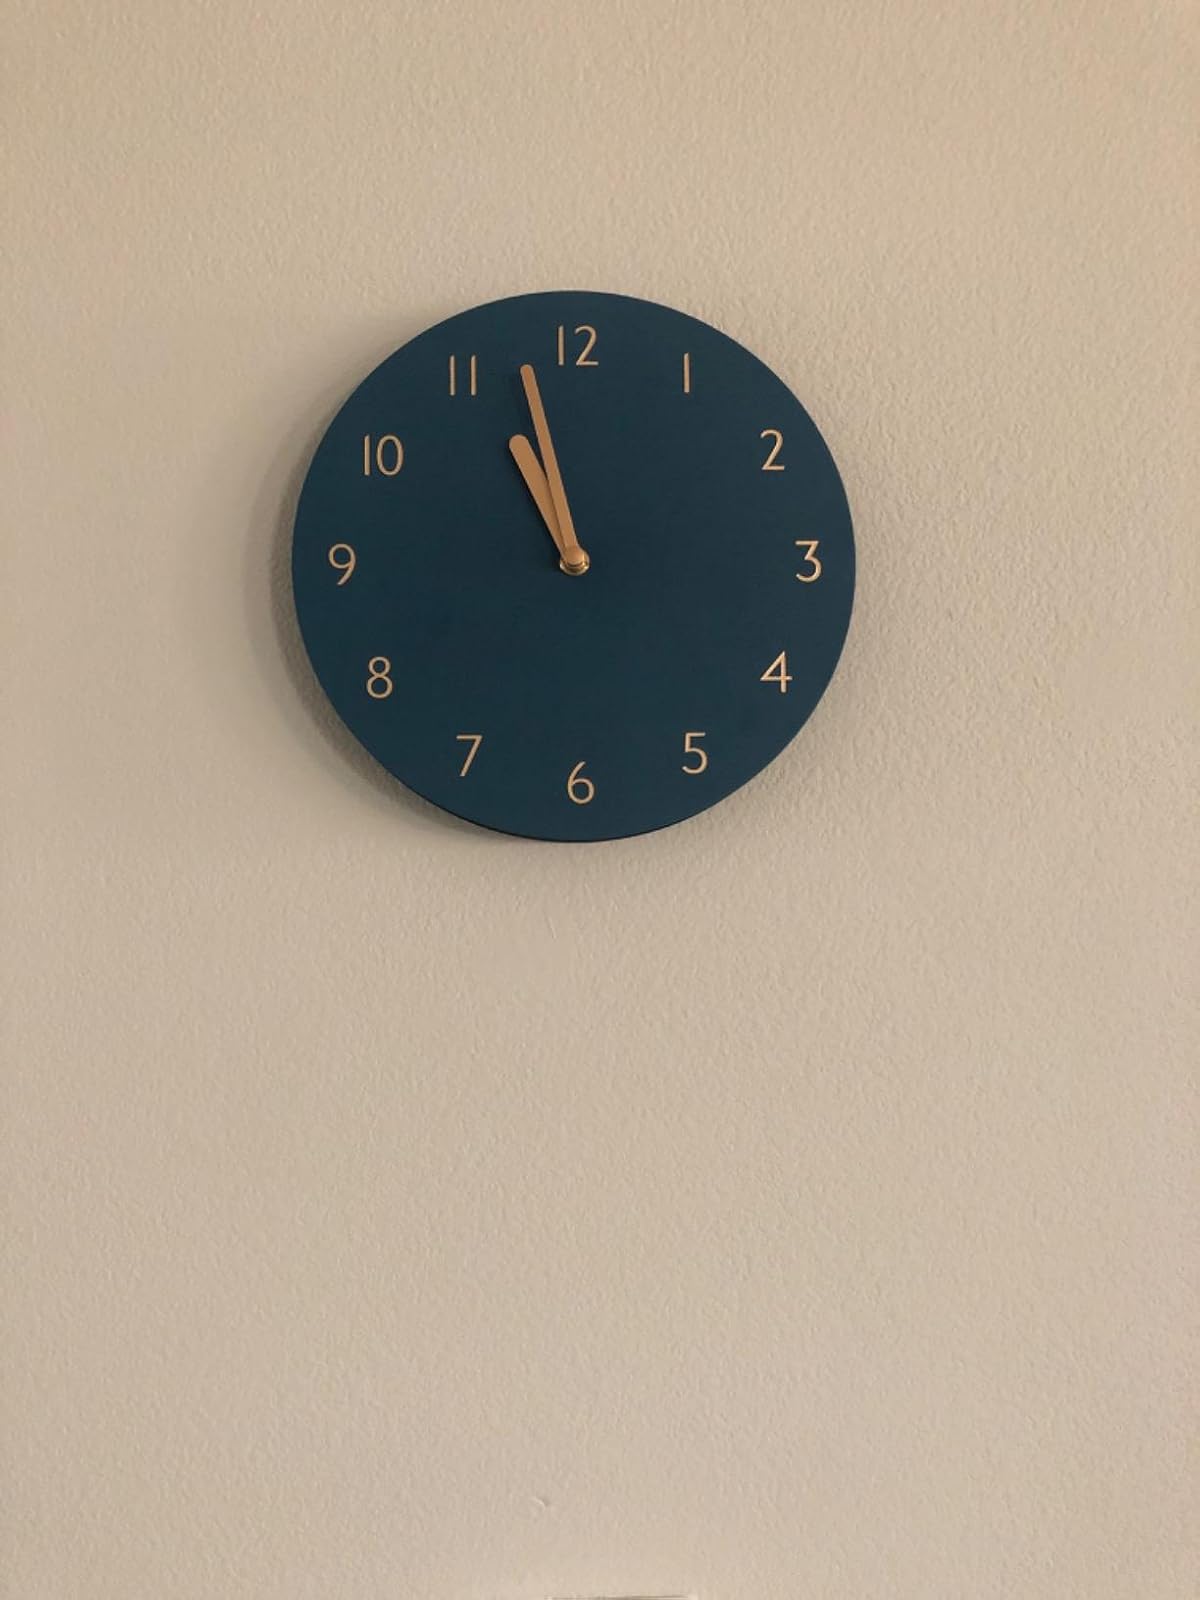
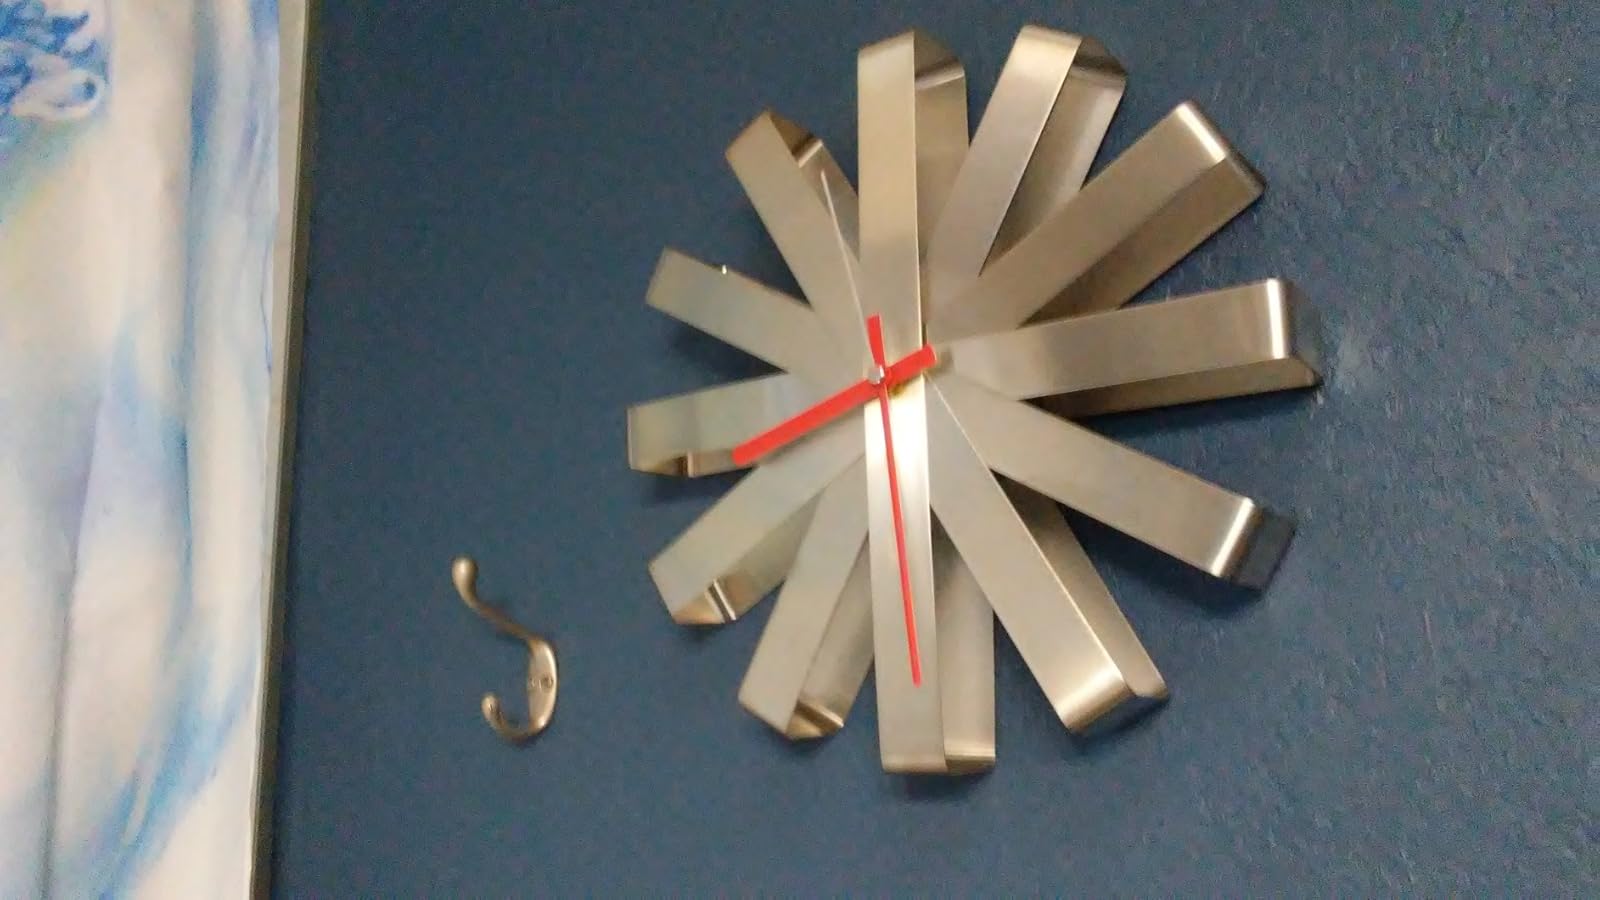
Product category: clock
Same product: no